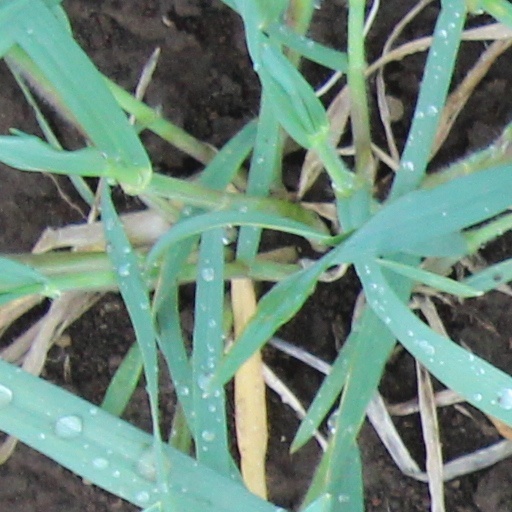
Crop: wheat